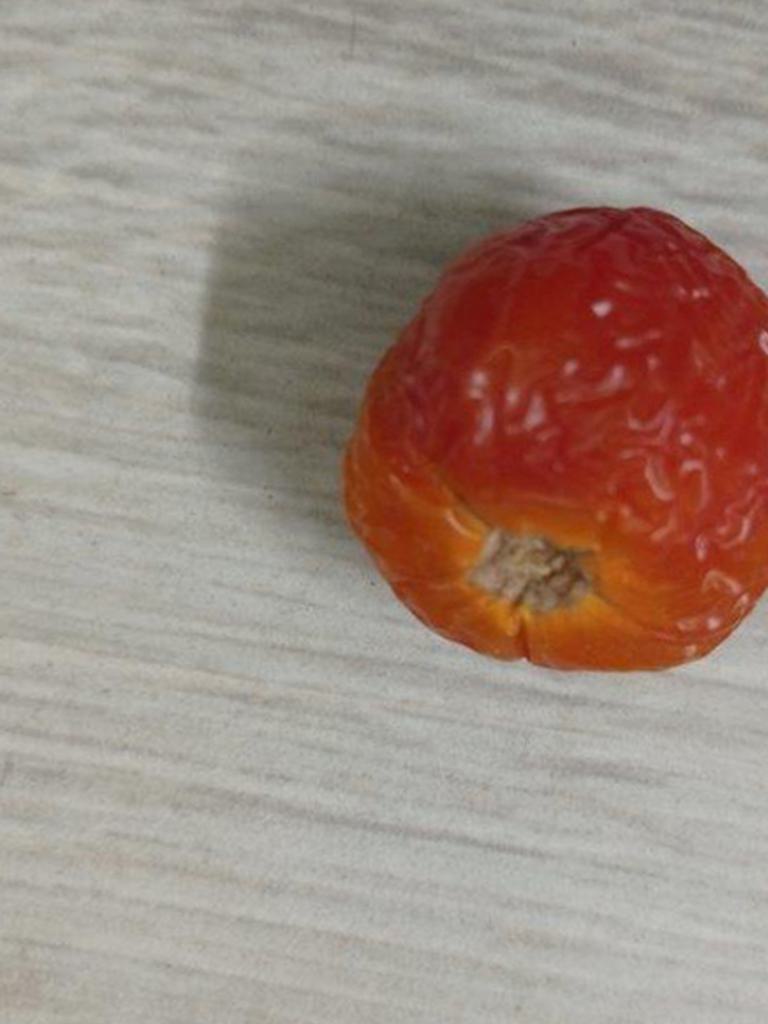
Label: Rotten